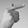
ASL letter: G